Vladimir the Great

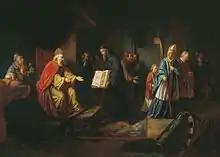
Prince Vladimir chooses a religion in 988 - Johann Leberecht Eggink (1822).

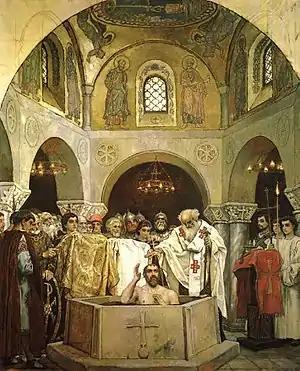
The Baptism of Saint Prince Vladimir, by Viktor Vasnetsov (1890)

The "Primary Chronicle" reports that in the year 986, missionaries from various peoples representing various religions arrived in Kiev, trying to convert Vladimir to their religion. In 987, after consultation with his boyars, Vladimir reportedly sent envoys to study the religions of the various neighboring peoples whose representatives had been urging him to embrace their respective faiths. Although in both stories Vladimir ultimately rejects all options except Eastern Christianity, he hesitates and does not convert.